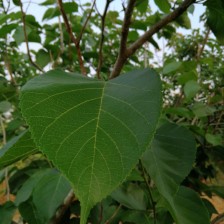
Variety: TaiwanMeacho